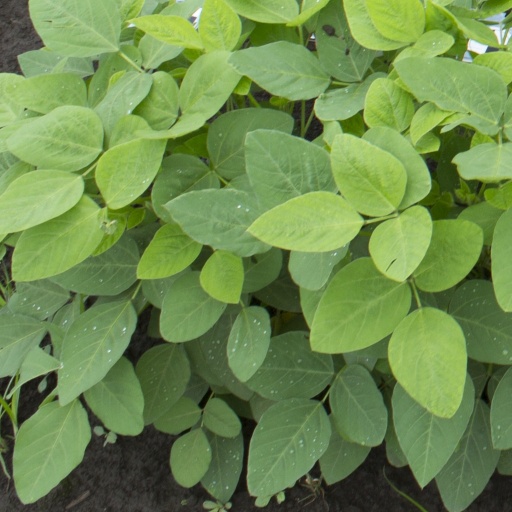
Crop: soybean